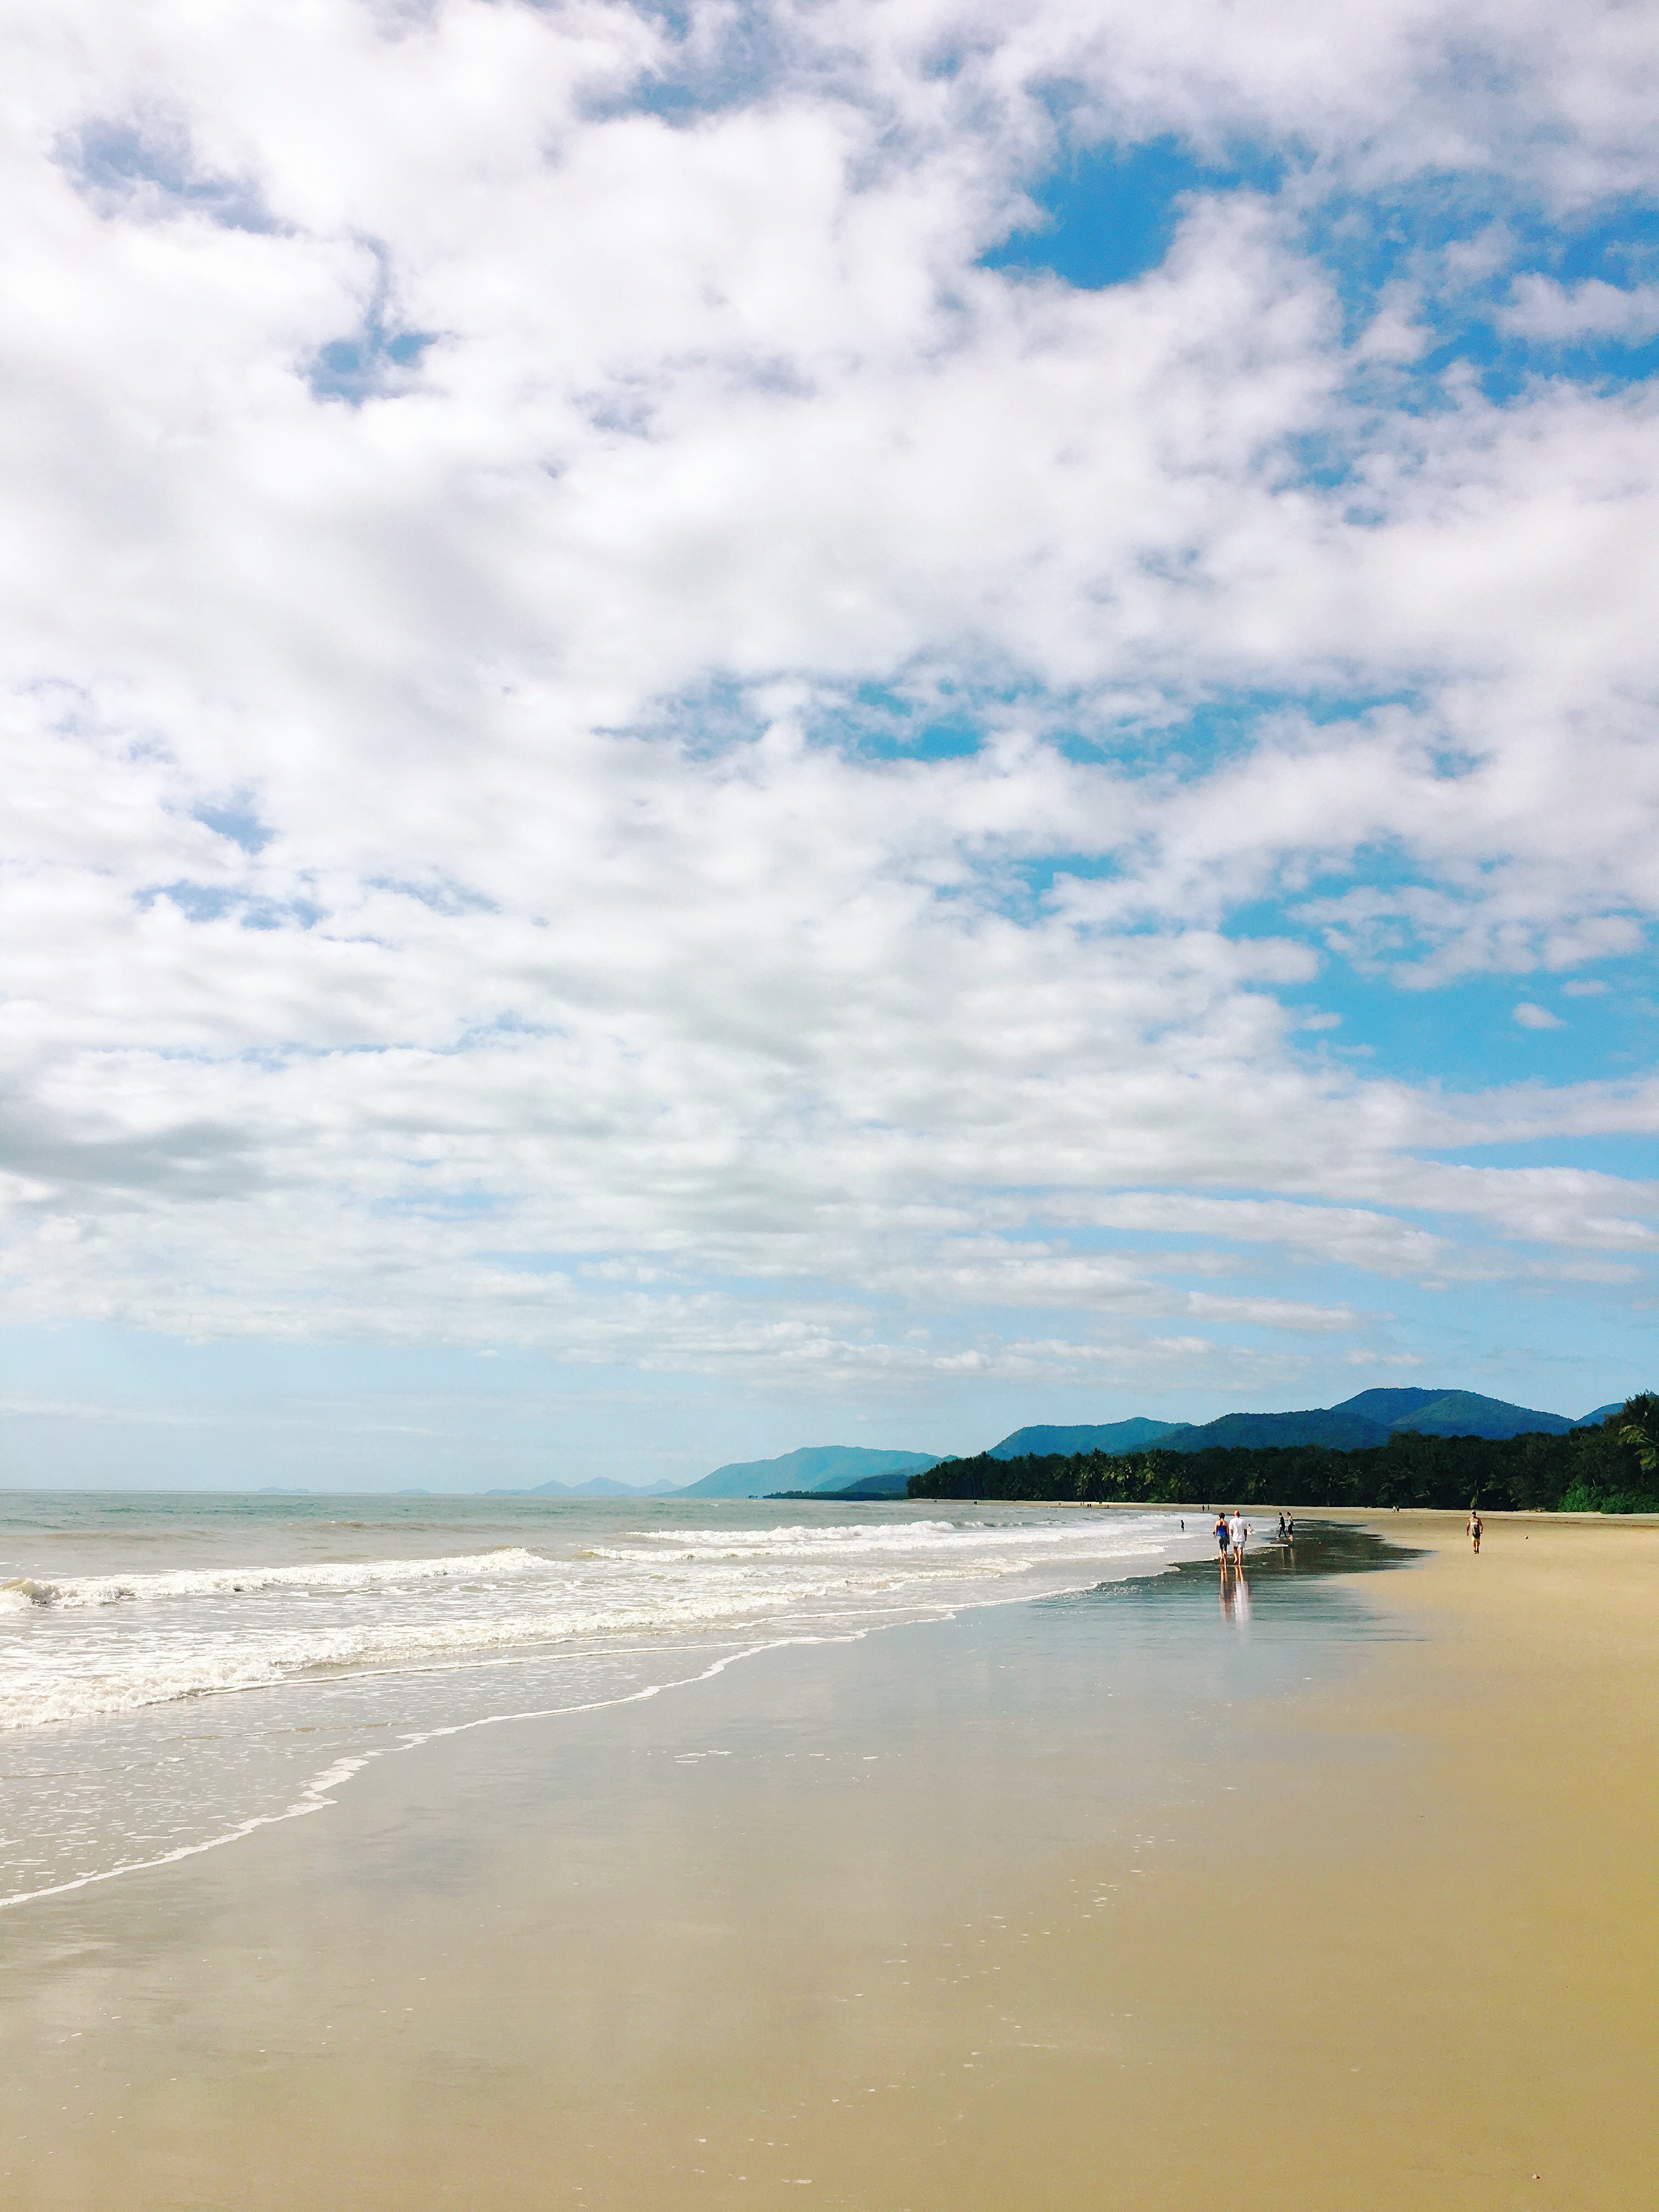
beach, sea, coast, sand, ocean, horizon, cloud, sky, shore, wave, vacation, bay, body of water, wind wave